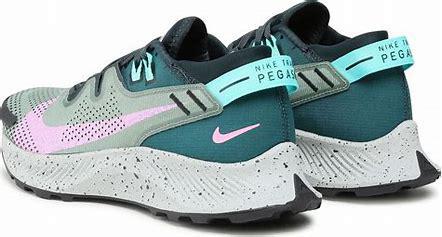
Brand: Nike
Model: Pegasus 2